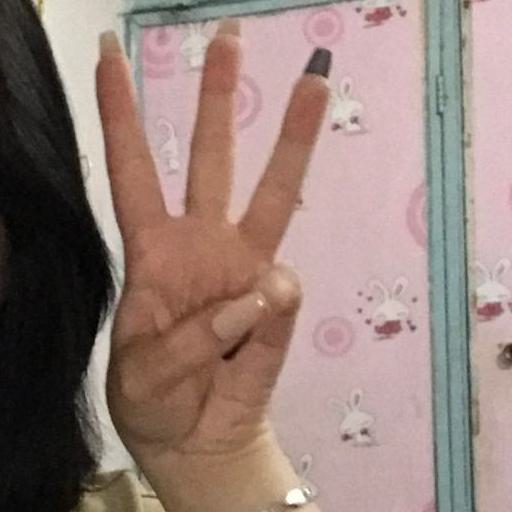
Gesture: three